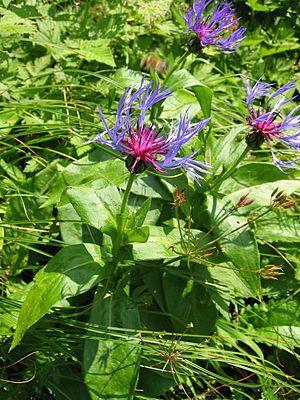
Le Massif du Vercors propose une très riche variété de fleurs avec plus de 1800 espèces végétales.
La Centaurée des montagnes, Bleuet des montagnes, ou le Bleuet vivace est une plante herbacée vivace de la famille des Astéracées. La plante est parfois appelée Barbeau des montagnes, Bleuet de montagne, Jacée de montagne ou Jacée des montagnes.